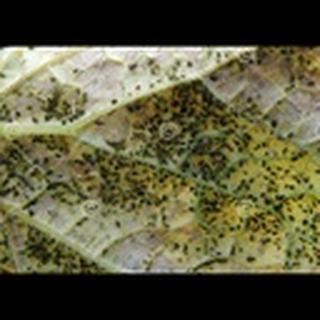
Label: cotton_aphids